Kelvin

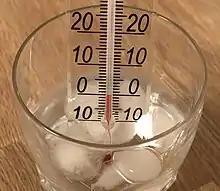
An ice water bath offered a practical calibration point for thermometers (shown here in Celsius) before the physical nature of heat was well understood.

During the 18th century, multiple temperature scales were developed, notably Fahrenheit and centigrade (later Celsius). These scales predated much of the modern science of thermodynamics, including atomic theory and the kinetic theory of gases which underpin the concept of absolute zero. Instead, they chose defining points within the range of human experience that could be reproduced easily and with reasonable accuracy, but lacked any deep significance in thermal physics. In the case of the Celsius scale (and the long defunct Newton and Réaumur scales) the melting point of ice served as such a starting point, with Celsius being defined (from the 1740s to the 1940s) by calibrating a thermometer such that: